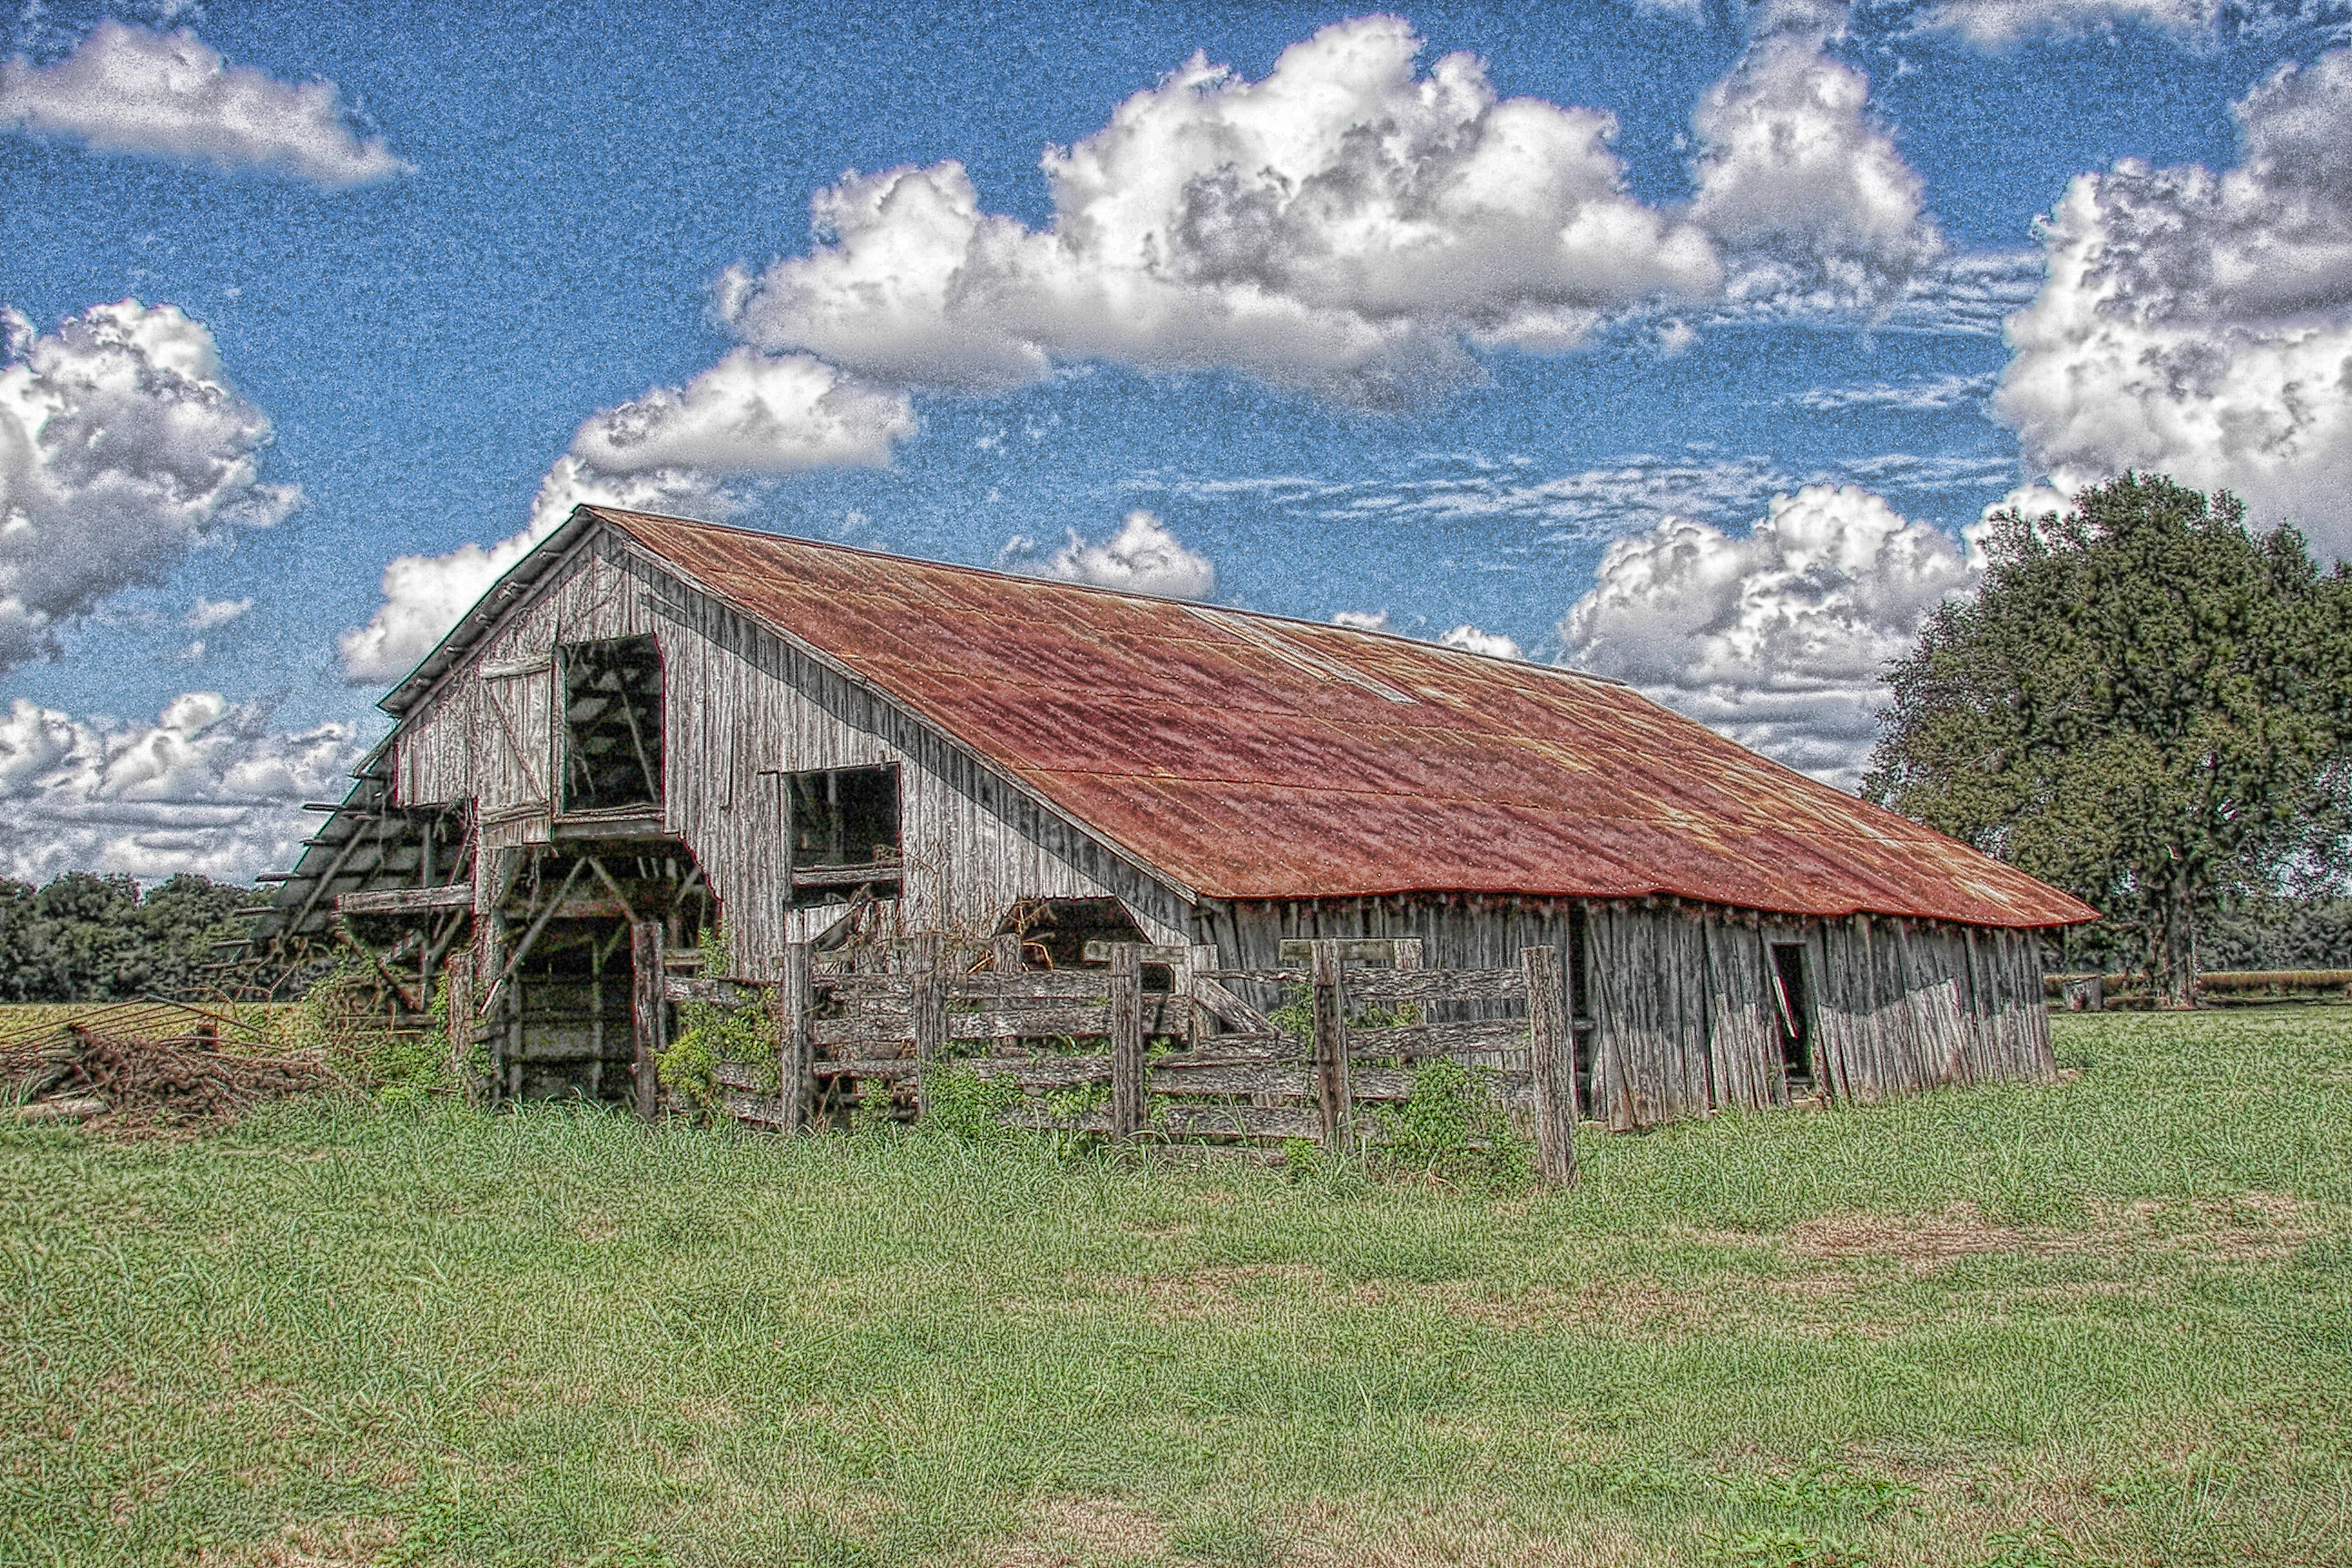
sky, clouds, trees, grass, barn, wood, house, home, cloud, rural area, farm, shack, farmhouse, hut, tree, grassland, shed, cottage, real estate, field, landscape, pasture, prairie, log cabin, roof, meadow, estate, plantation, village